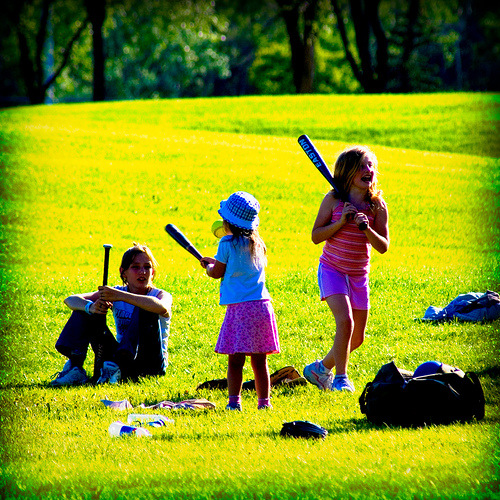
ba chị em đang cầm gậy bóng chày ở trong vườn